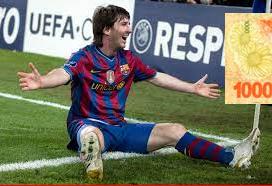
Denominación: 1000